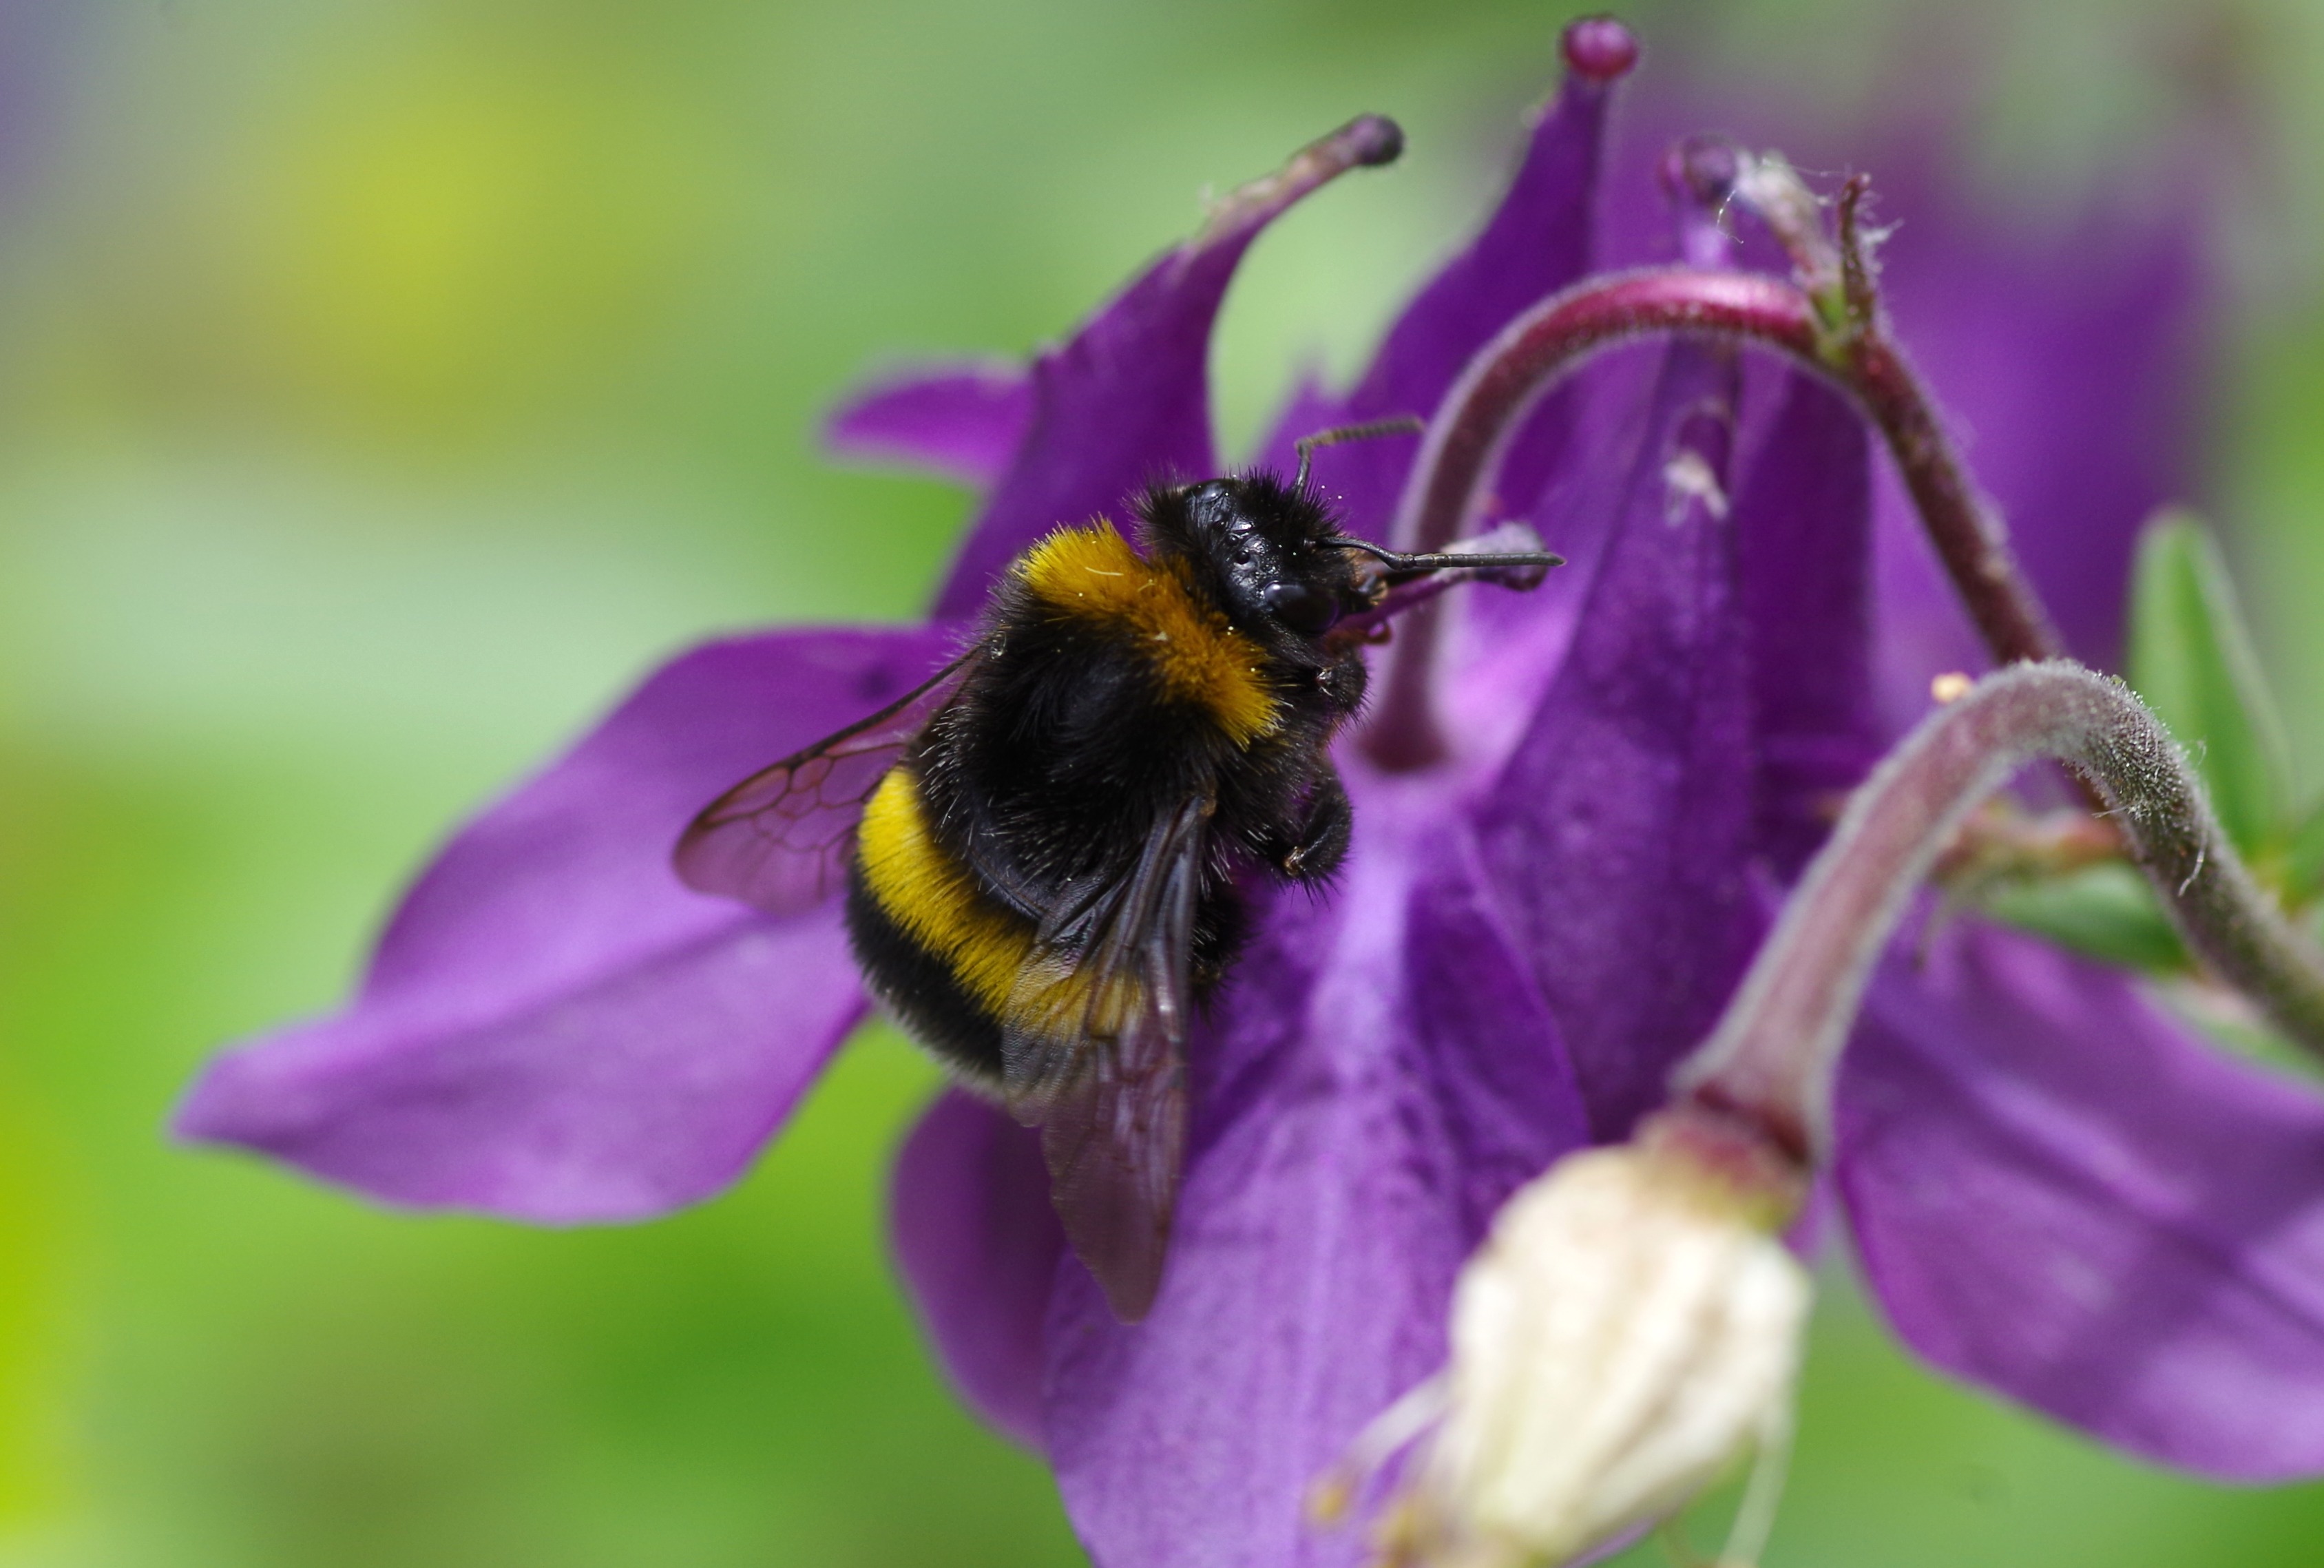
nature, blossom, plant, flower, purple, bloom, pollen, spring, insect, flora, fauna, invertebrate, wildflower, close up, bee, columbine, bumblebee, hummel, nectar, macro photography, arthropod, honey bee, pollinator, membrane winged insect